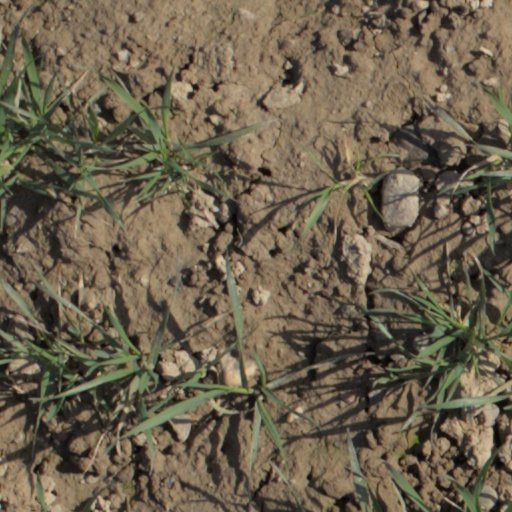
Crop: wheat